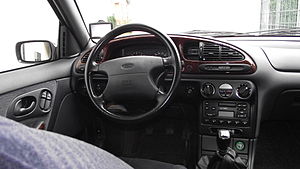
Ford Mondeo (1996) / Historie
Ford Mondeo er en stor mellemklassebil produceret af Ford Motor Company. Denne artikel omhandler den anden modelgeneration, som har den interne typekode BAP/BFP/BNP, og som blev produceret i årene 1996 til 2000.